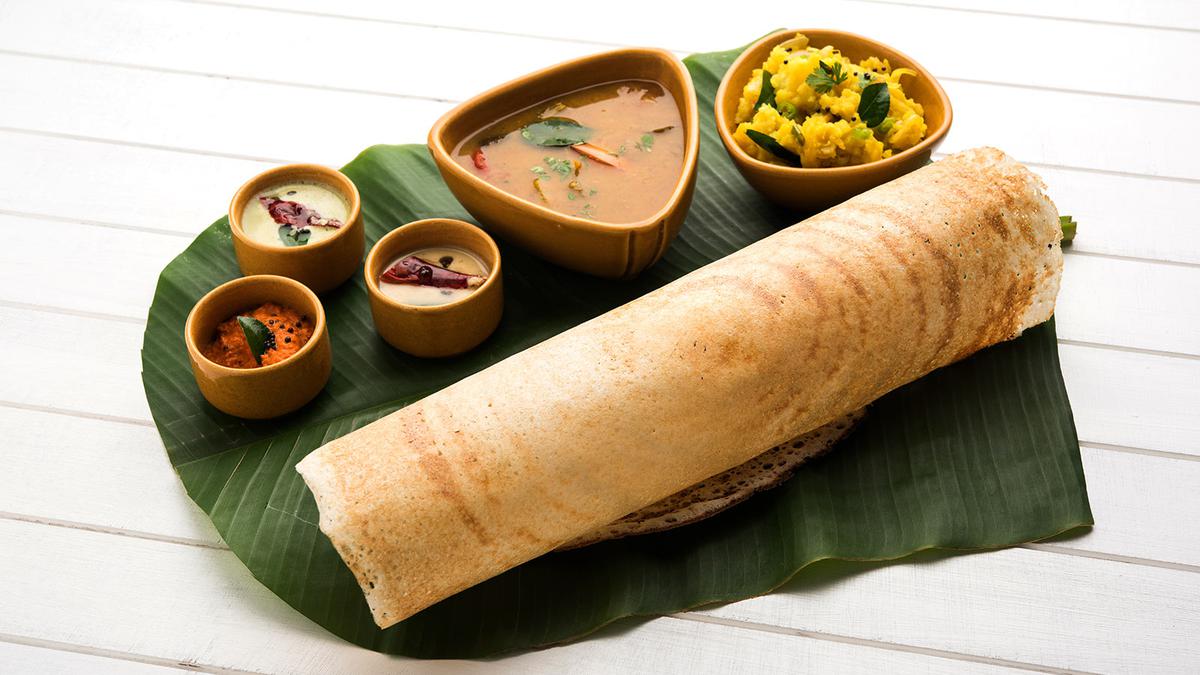
Dish: masala_dosa